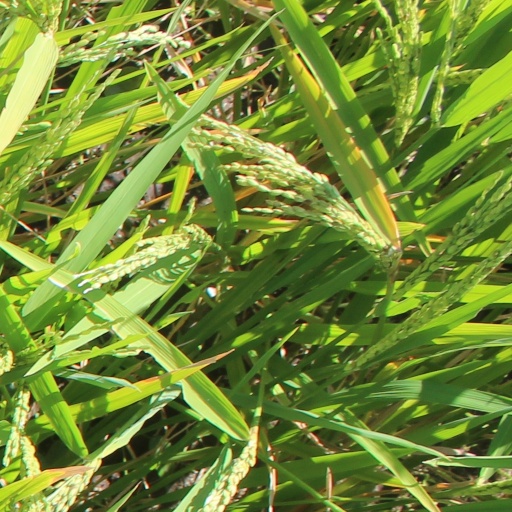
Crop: rice